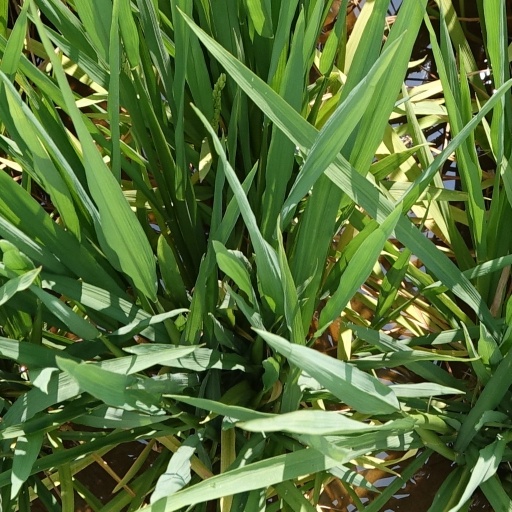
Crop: rice